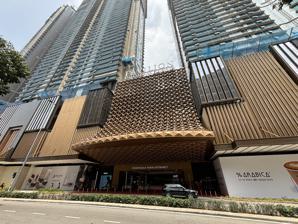
Building: Pavilion Damansara Heights
Country: Malaysia
Year built: 2023
Shopping mall in Kuala Lumpur, Malaysia Pavilion Damansara Heights Mall View of the main entrance from Jalan Damanlela in 2023 Location Pusat Bandar Damansara Coordinates 3°08′47″N 101°39′47″E / 3.14635°N 101.66309°E / 3.14635; 101.66309 Address 3, Jalan Damanlela,  50490 Kuala Lumpur, Malaysia Opening date 9 October 2023 Previous names Pavilion DTC Developer Impian Ekspresi Sdn. Bhd. Owner Pavilion Group No. of stores and services 380 Total retail floor area 1,100,000 sq ft (100,000 m 2 ) No. of floors 5 (Phase 1), 6 (Phase 2) Parking Phase 1: 1,000+ Phase 2: 800+ Public transit access KG13 Pusat Bandar Damansara MRT station Website www .pavilion-dh .com Pavilion Damansara Heights , also known as Pavilion DH , is a shopping mall located within the Pusat Bandar Damansara commercial area in Bukit Damansara , Kuala Lumpur , Malaysia . Overview Pavilion Damansara Heights is the third mall under the Kuala Lumpur Pavilion brand, which has been operating its flagship Pavilion Kuala Lumpur shopping mall in the Bukit Bintang district as well as Pavilion Bukit Jalil in southern Kuala Lumpur. It was built as an integrated mixed development on the former site of the Damansara Town Centre complex. The commercial site used to include a number of government headquarters and departments before it was demolished. It was earmarked for a major redevelopment, with deals to acquire the land from Bukit Damansara Development Sdn Bhd through its parent company Damansara Assets Sdn Bhd, a property arm of state-owned Johor Corporation (JCorp) . The whole development is currently being undertaken by Tan Sri Lim Siew Choon's Pavilion Group and Canada Pension Plan Investment Board (CPP Investments) through a 49% joint-venture stake. The plot is 15.84 acres (6.41 ha), with Phase 1 consisting of 9.5 acres while Phase 2 consisting of 6.34 acres. Both phases of the site were developed by Impian Ekspresi Sdn Bhd and Jendela Mayang Sdn Bhd respectively. Master plan This complex also features 5 residential blocks, 10 office towers, a 5-star hotel and an event gallery within the retail complex. The retail component of Pavilion Damansara Heights is built in 2 stages, Phase 1 and Phase 2, across 6 levels. The mall was officially opened on 9 October 2023 as part of Phase 1 of the development, while Phase 2 will be followed after. Accessibility The mall is connected to the KG13 Pusat Bandar Damansara MRT station of the Kajang Line . Since October 2023, a temporary walkway was built to facilitate the link between the mall and the station. Commuters will have to exit at Entrance B of the station and access the ground level via the elevator at the end of the bridge, and walk for 5 minutes along the sidewalk to reach the basement level of the shopping mall. In the future, it will be directly connected to the mall's pedestrian overhead bridge located on Level 2 as part of the development's second phase. Pictures Construction of Pavilion Damansara Heights in 2022. The mall's main entrance from centre court Damanlela Entrance 1 from Jalan Damanlela Damanlela Entrance 2 from Jalan Damanlela Damansuria Entrance from Jalan Damansuria The Sprint main entrance Sprint Entrance 2 Three Golden Rams statue View of the corporate towers A temporary walkway to Pavilion Damansara Heights from the MRT station See also List of shopping malls in Malaysia Pavilion KL Pavilion Bukit Jalil References